Viterbo

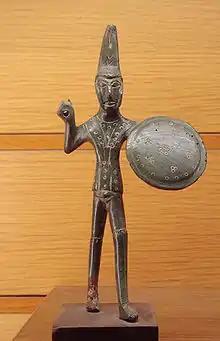
Etruscan warrior, found near Viterbo, dated circa 500 BC

In a period in which the popes had difficulties asserting their authority over Rome, Viterbo became their favourite residence, beginning with Pope Eugene III (1145–1146) who was besieged in vain in the city walls. In 1164, Frederick Barbarossa made Viterbo the seat of his antipope Paschal III. Three years later, he called it a "city" and used its militias against Rome. In 1172, Viterbo started its expansion, destroying the old city of "Ferento" and conquering other lands. In this age it was a rich and prosperous "comune", one of the most important of Central Italy, with a population of almost 60,000.